Louis de Jaucourt

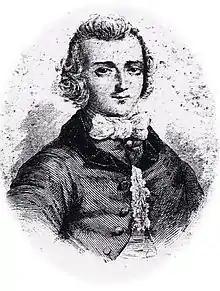

Chevalier Louis de Jaucourt (16 September 1704 – 3 February 1779) was a French scholar, and the most prolific contributor to the "Encyclopédie". Voluntarily writing some 17,000 articles in all, his contributions amounted to around 25% of the entire work. His subjects included physiology, chemistry, botany, pathology, and political history.